Our Lady of Porta Vaga

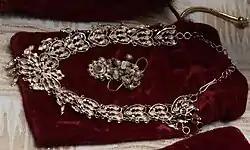
Gold Choker filigree Necklace and the Tambourine Necklace at the center

The origin of the novena claim that some of its prayers may have been taken from a 1742 religious booklet titled "" (English: Under the patronage of the Mary of Solitude, with the prayers of propagation of Our Lady of Solitude, under the name of the Open Gate); preached in 1741 by the Dominican priest Juan de la Cruz, a Christian missionary in China.